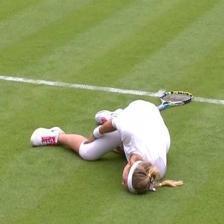
Image emotion (VAD): valence: -0.4, arousal: 0.0, dominance: -0.8
Candidate emotion words:
kindness — valence: 0.876, arousal: -0.3, dominance: 0.016
mellow — valence: 0.266, arousal: -0.862, dominance: -0.47
devoted — valence: 0.734, arousal: -0.36, dominance: 0.396
unsettled — valence: -0.584, arousal: 0.294, dominance: -0.66
Best matching emotion: unsettled